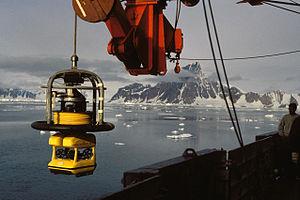
Véhicule commandé à distance (ROV, pour Remote operated vehicle) destiné à prendre des images de fond de l'océan, lors d'une mission du Polarstern (ANT-XI / 3) dans la baie ""Paradise Bay"" de la péninsule antarctique en 1994"